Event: Nepal Earthquake
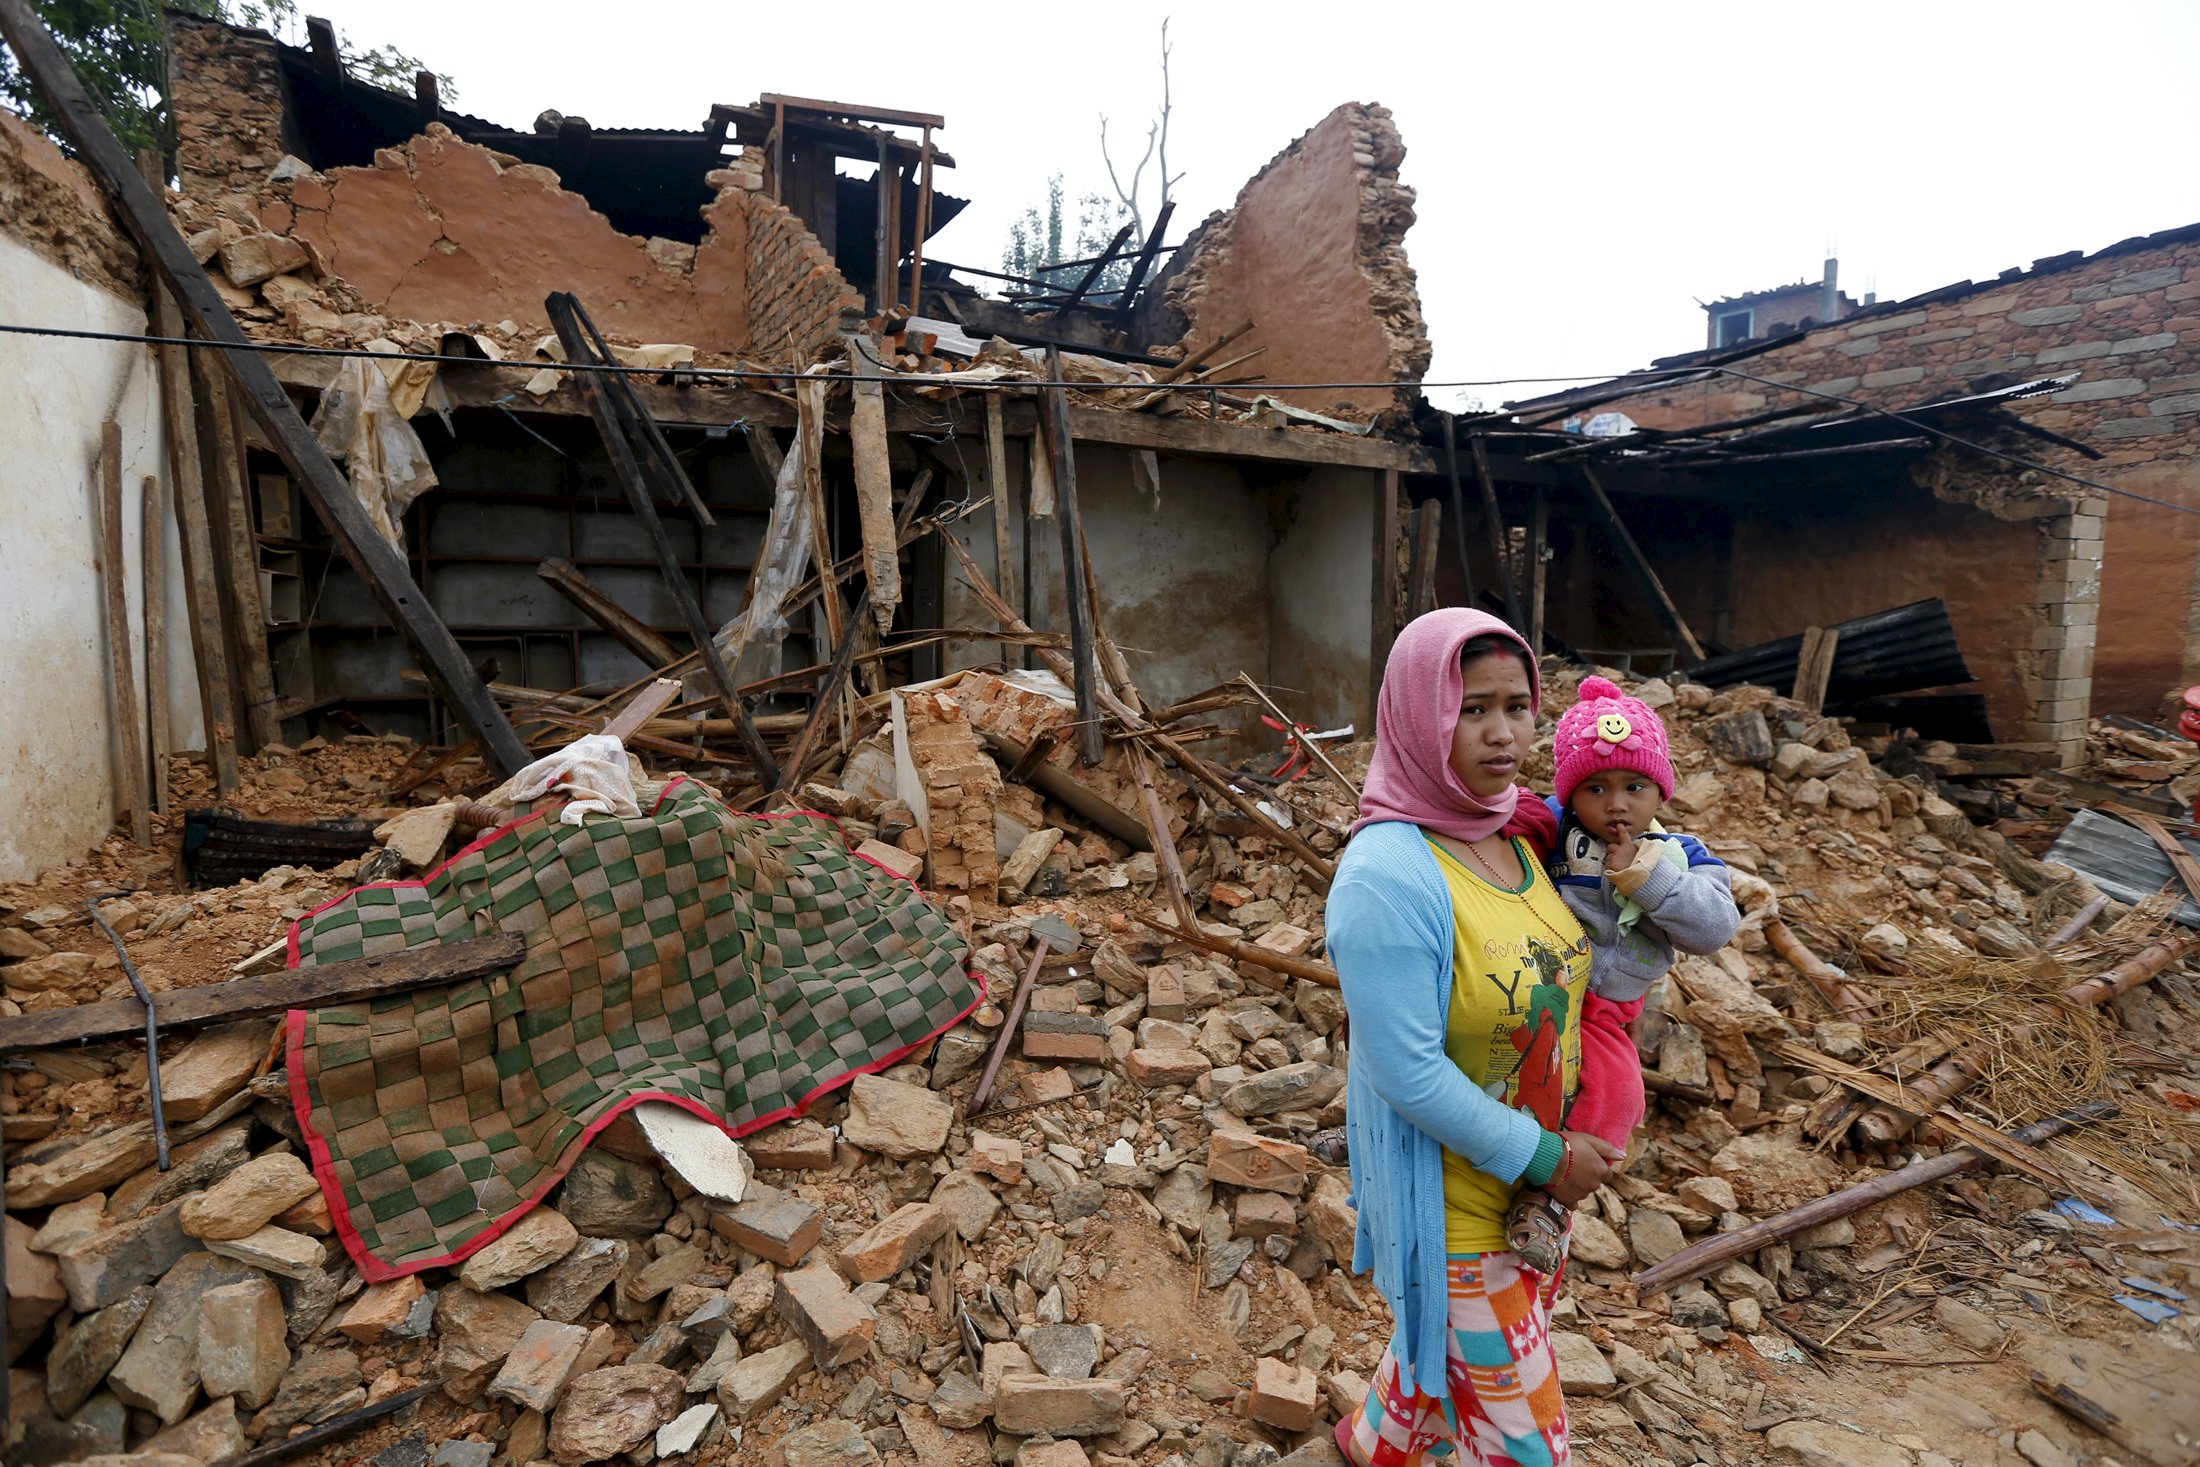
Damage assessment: damage